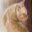
Label: cat